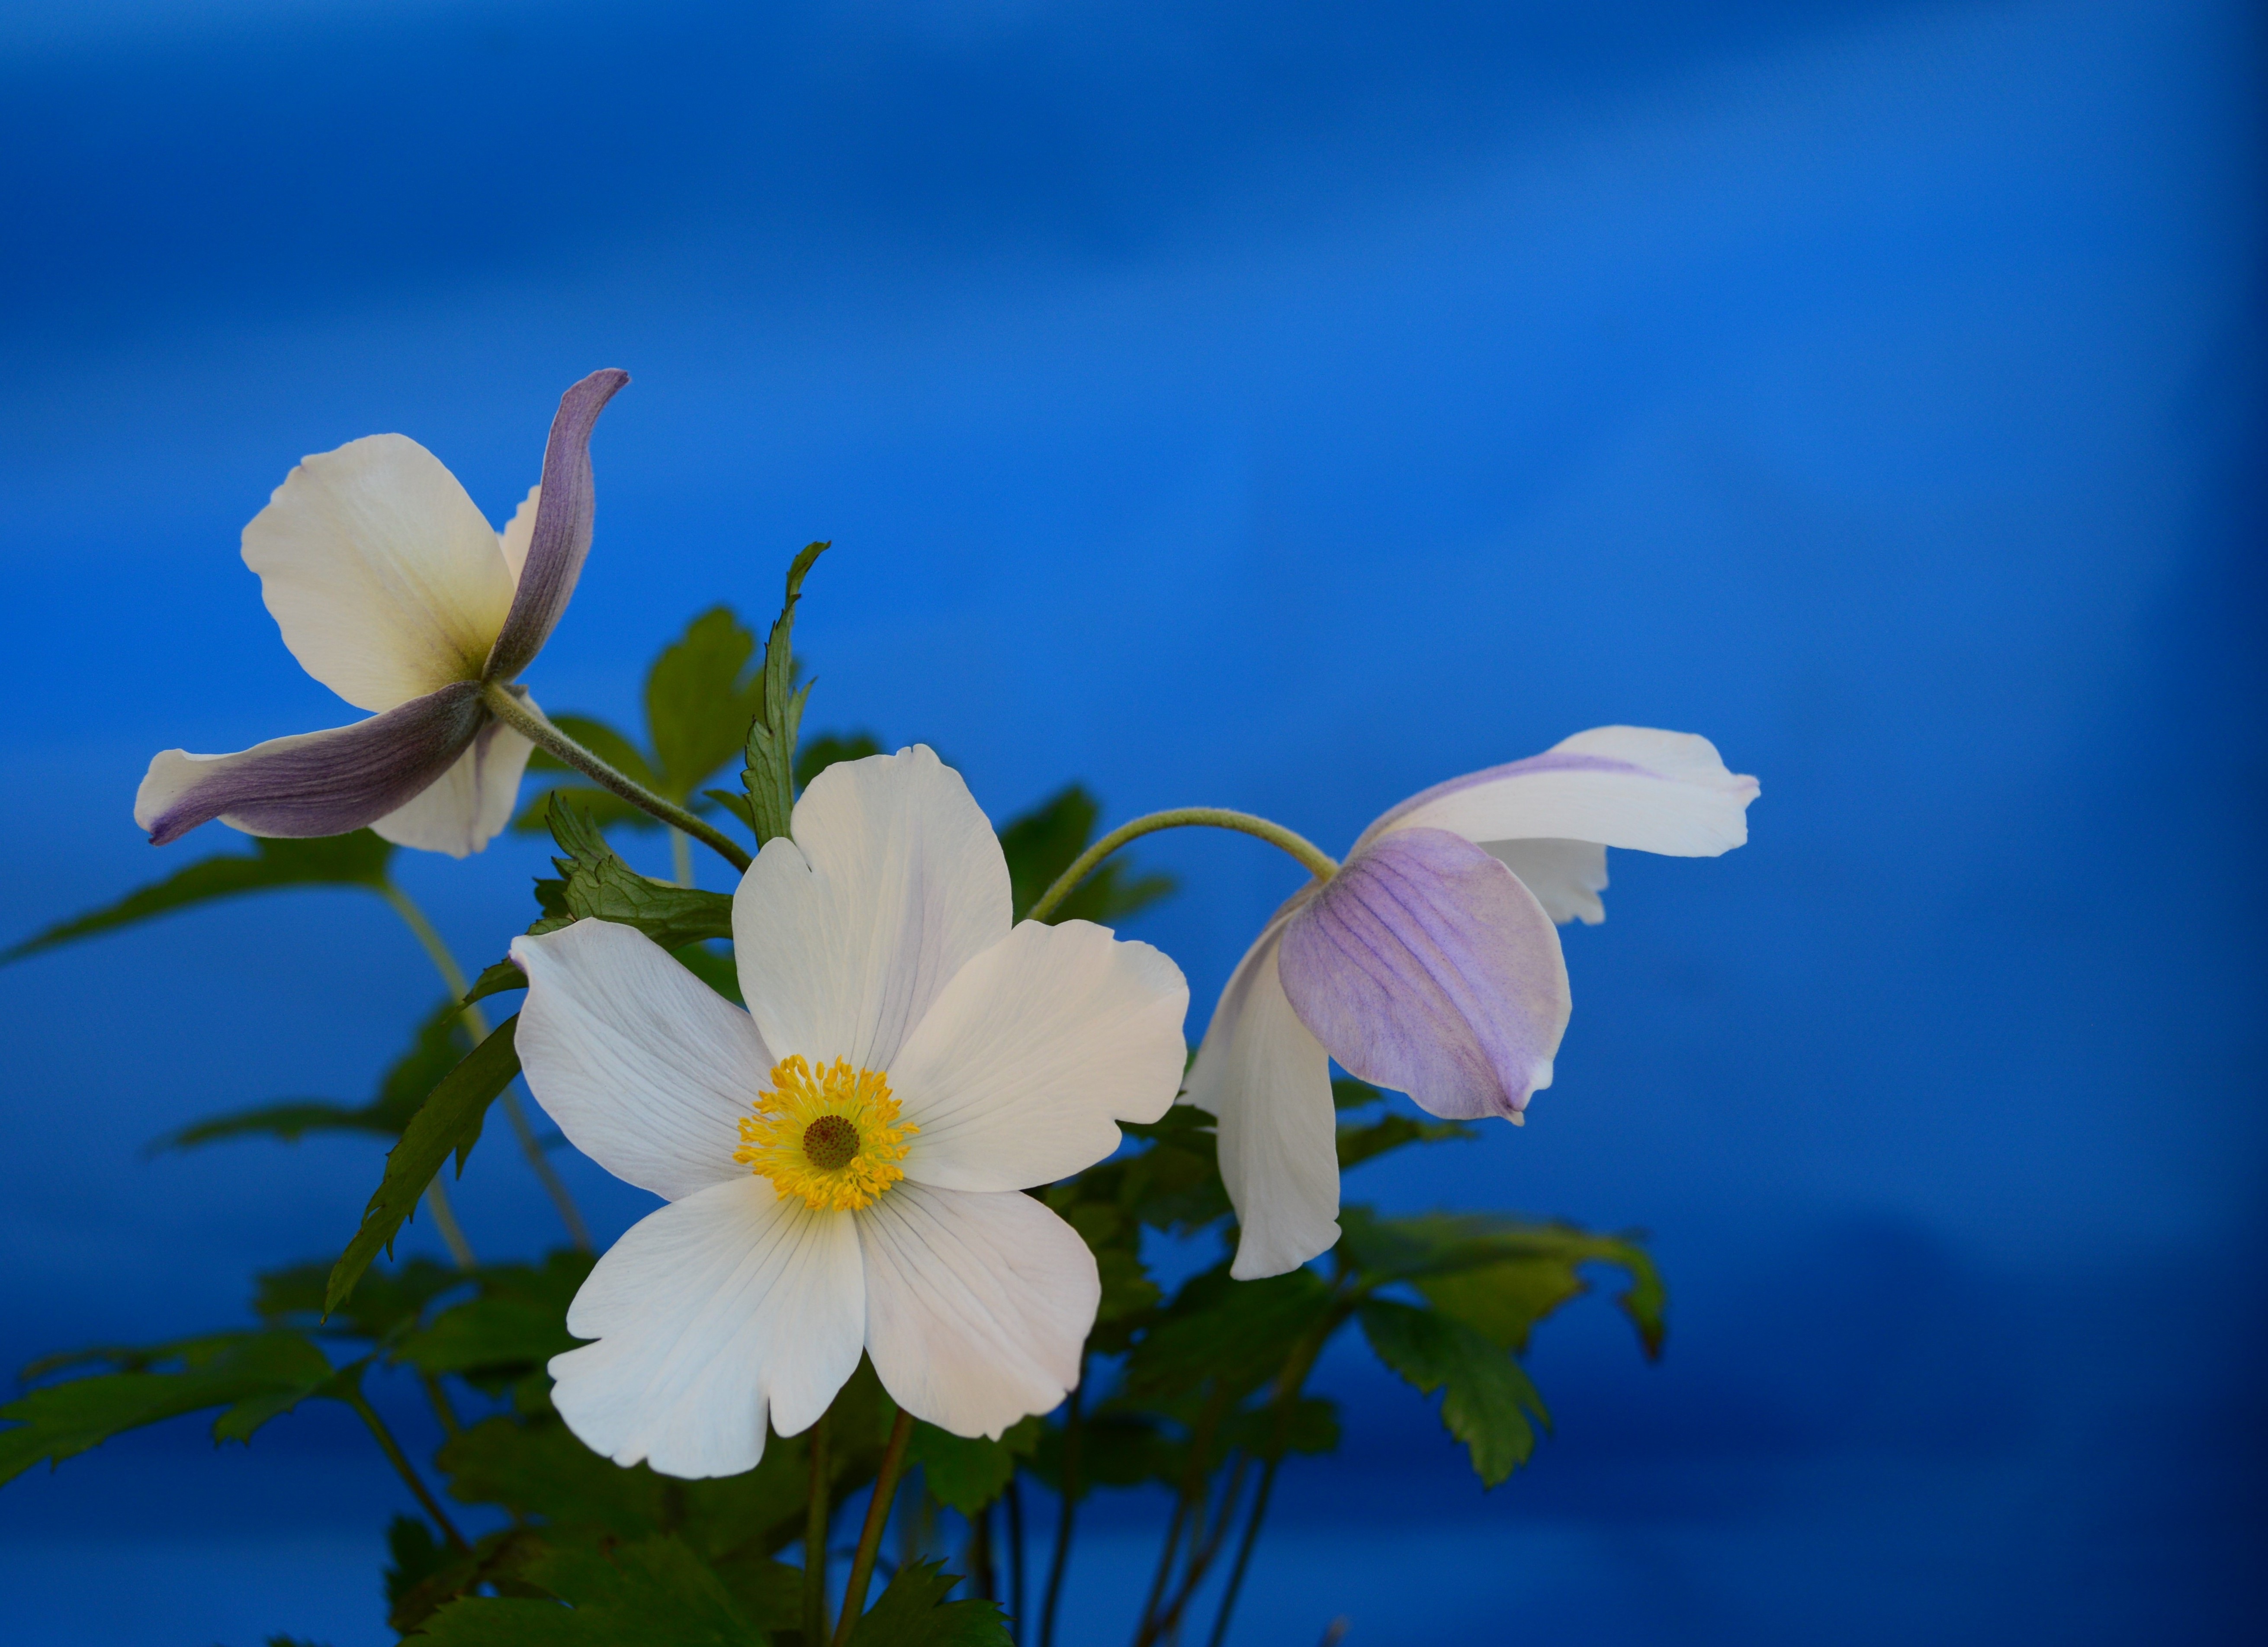
nature, blossom, plant, sky, white, sunlight, flower, petal, bloom, floral, blue, yellow, flora, wildflower, anemone, macro photography, flowering plant, land plant